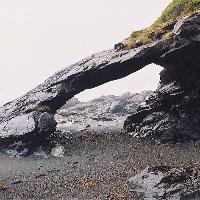
Weather: cloudy or overcast